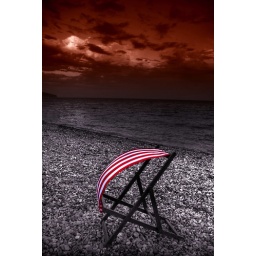
Deck Chair blows in the wind. Converted to B/W. Deck chair colour popped and graduated sky added.